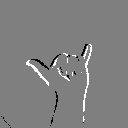
ASL letter: y